Louis-Nicolas Flobert

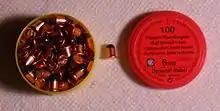
6mm Flobert or .22 BB Cap with container

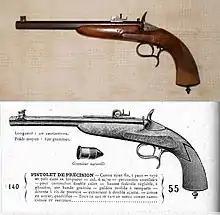
6mm Flobert pistol, together with its description, in the 1912 catalogue of the Manufacture Française d'Armes et de Cycles de Saint Étienne

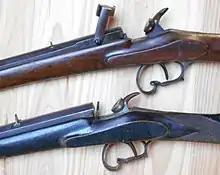
Two 6mm Flobert rifles

The 6mm Flobert cartridge consisted of a percussion cap with a bullet attached to the top. The cartridges do not contain any powder, the only propellant substance contained in the cartridge being the percussion cap. In Europe, the .22 BB Cap, introduced in 1845, and the slightly more powerful .22 CB Cap, introduced in 1888, are both called 6mm Flobert and are considered the same cartridge. The cartridges have a relatively low muzzle velocity of around to .